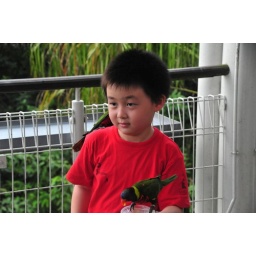
Boy in red T shirt